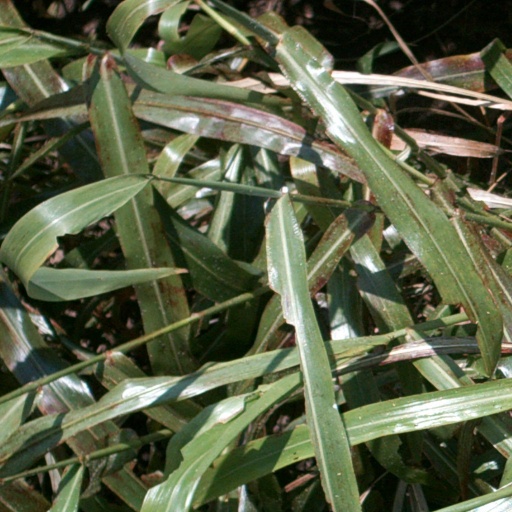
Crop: sorghum